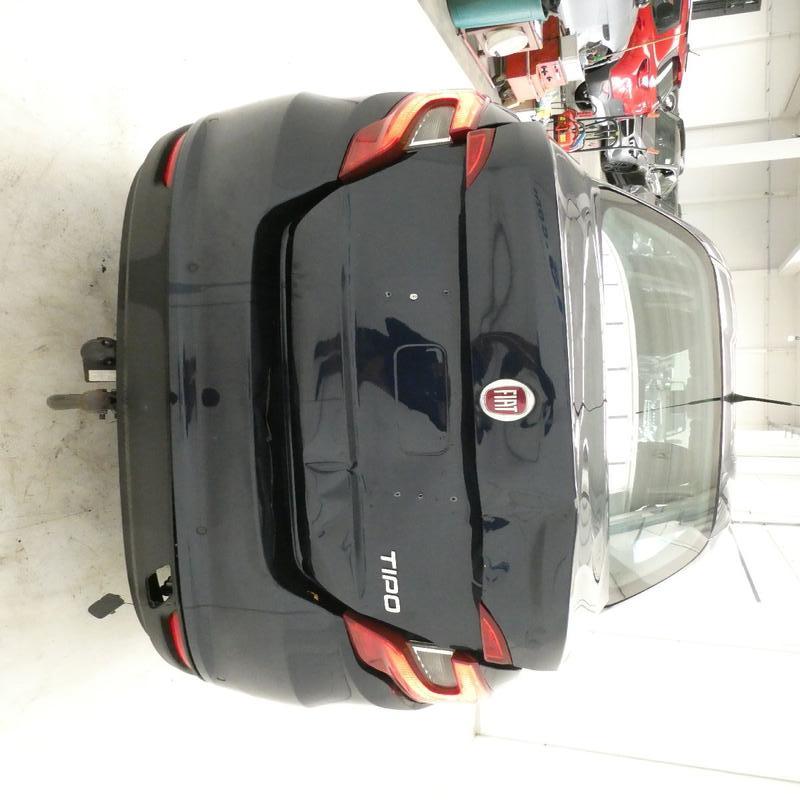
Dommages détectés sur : malle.
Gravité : mineur